Stephen Lewis (actor)

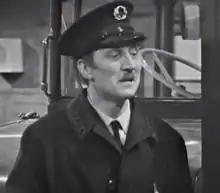
Lewis as Inspector Cyril Blake in "On the Buses", 1969

Stephen Lewis (17 December 1926 – 12 August 2015), credited early in his career as Stephen Cato, was an English actor, comedian, director, screenwriter, and playwright. He is best known for his roles as Inspector Cyril "Blakey" Blake in "On the Buses", Clem "Smiler" Hemmingway in "Last of the Summer Wine" and Harry Lambert in "Oh, Doctor Beeching!", although he also appeared in numerous stage and film roles.